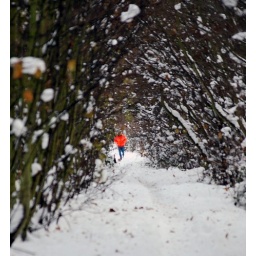
a random man walking his dog at 8:55am near the dodwroth train tracks.